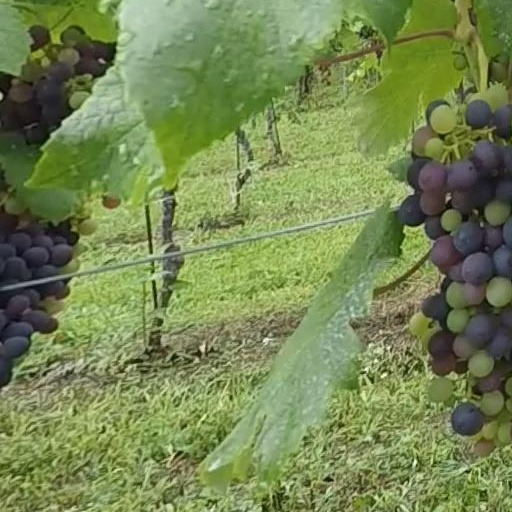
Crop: grape